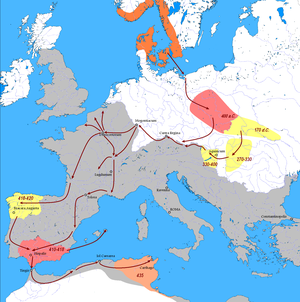
L'histoire des Aurès est liée à une partie de ce qui allait devenir l'Algérie, peuplée principalement de Chaouis. Les Aurès sont un vaste territoire comprenant une chaîne de montagnes et des plaines à l'est de l'Algérie.
Après la préhistoire de l'Afrique du Nord, la protohistoire de l'Algérie et la civilisation capsienne, l'histoire de l'Algérie dans l'Antiquité est marquée par l'émergence des royaumes, à l'âge du fer, sur une période d'environ 1 500 ans.
Le trésor de Chemtou est un important trésor en or romain datant du IVᵉ siècle et du Vᵉ siècle et découvert à Chemtou en Tunisie. Il est constitué de monnaies d'or, qui sont conservées depuis la fin 2018 au musée national du Bardo.
La recherche historique ancienne regroupait sous l’expression « invasions barbares » ou grandes invasions les mouvements migratoires des populations germaniques, hunniques et autres, à partir de l’arrivée des Huns dans l’Est de l’Europe centrale aux environs de 375 jusqu’à celles des Lombards en Italie en 568 et des Slaves dans l’Empire romain d’Orient en 577. Dans la recherche historique moderne, les différentes langues européennes ont renoncé au substantif « invasions » et à l’adjectif « barbares », préférant des expressions comme « migration des peuples » ou « période des migrations ». En français, on utilise encore, par conservatisme linguistique l’expression « invasions barbares », non avec une connotation péjorative mais en référence au barbaricum, mot par lequel les auteurs romains désignaient ce qui était hors de leur imperium ; de toute manière, les découpages historiques sont avant tout des conceptions de l’esprit et reposent sur des conventions.